Harpsichord Concerto in D minor, BWV 1052

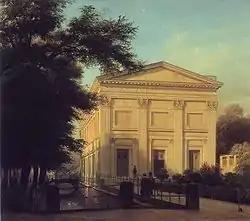
The Singakademie in 1843 (Designed by Carl Theodor Ottmer; painting by Eduard Gaertner)

Several hand copies of the concerto—the standard method of transmission—survive from the 18th century; for instance there are hand copies by Johann Friedrich Agricola around 1740, by Christoph Nichelmann and an unknown scribe in the early 1750s. Its first publication in print was in 1838 by the Kistner Publishing House.